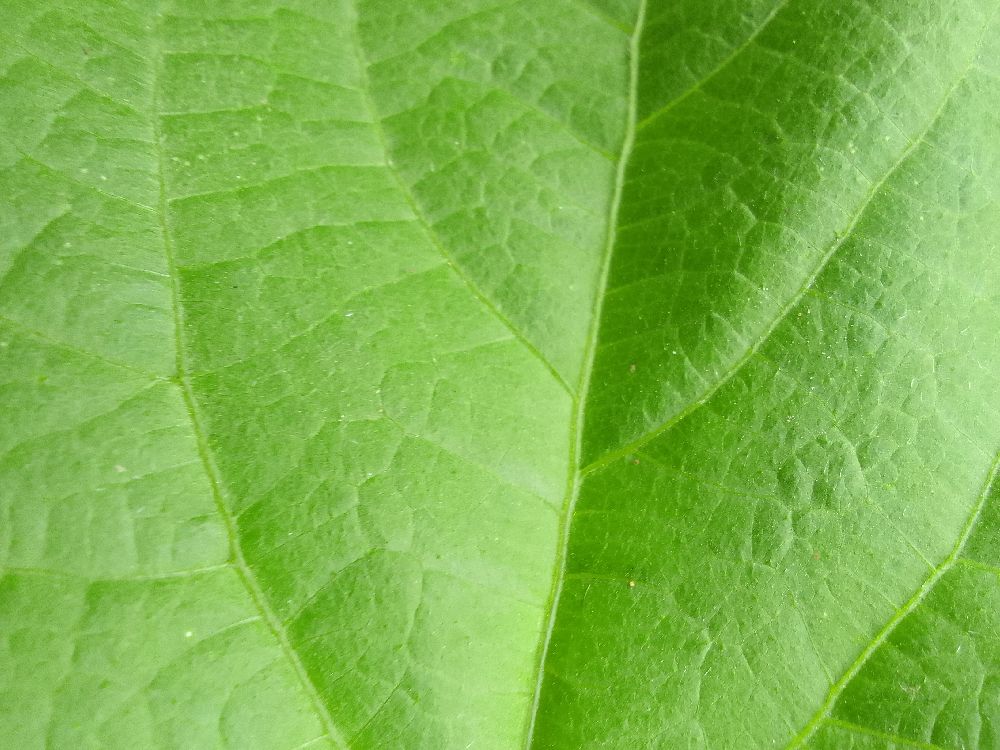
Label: healthy